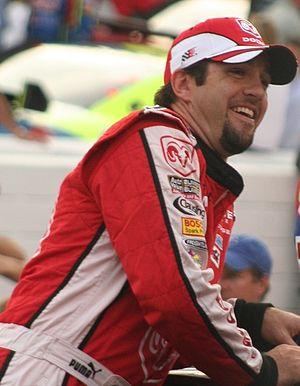
Elliott Sadler est un pilote américain de NASCAR participant à la Xfinity Series. Il pilote la nᵒ 81 de la Joe Gibbs Racing.